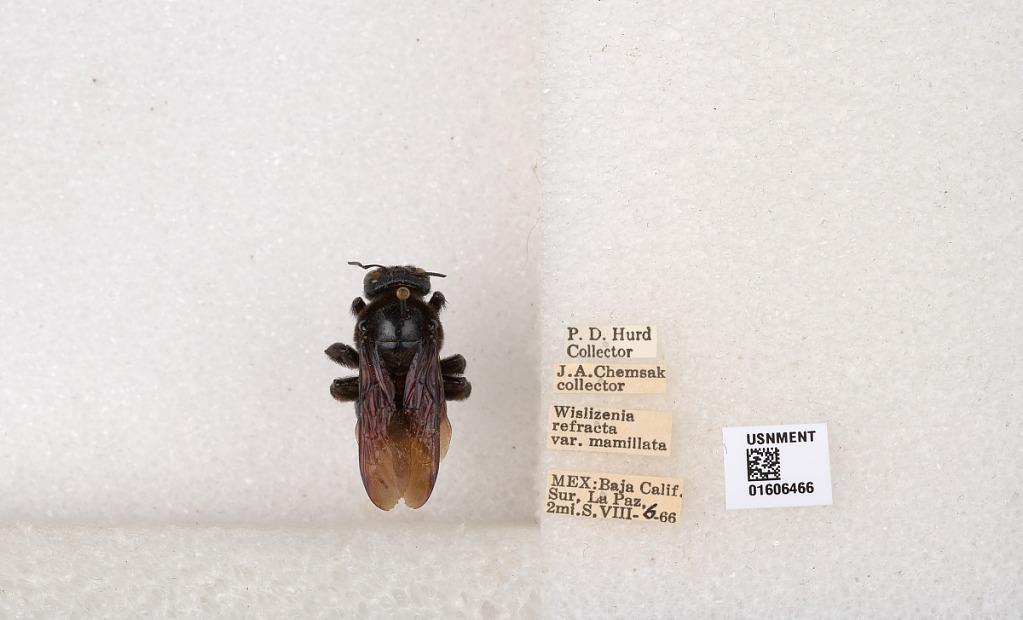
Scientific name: Xylocopa (Xylocopoides) californica arizonensis Cresson
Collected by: P. Hurd & J. Chemsak
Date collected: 1966-8-6
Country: Mexico
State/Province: Baja California Sur
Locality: La Paz, 2 mi. S